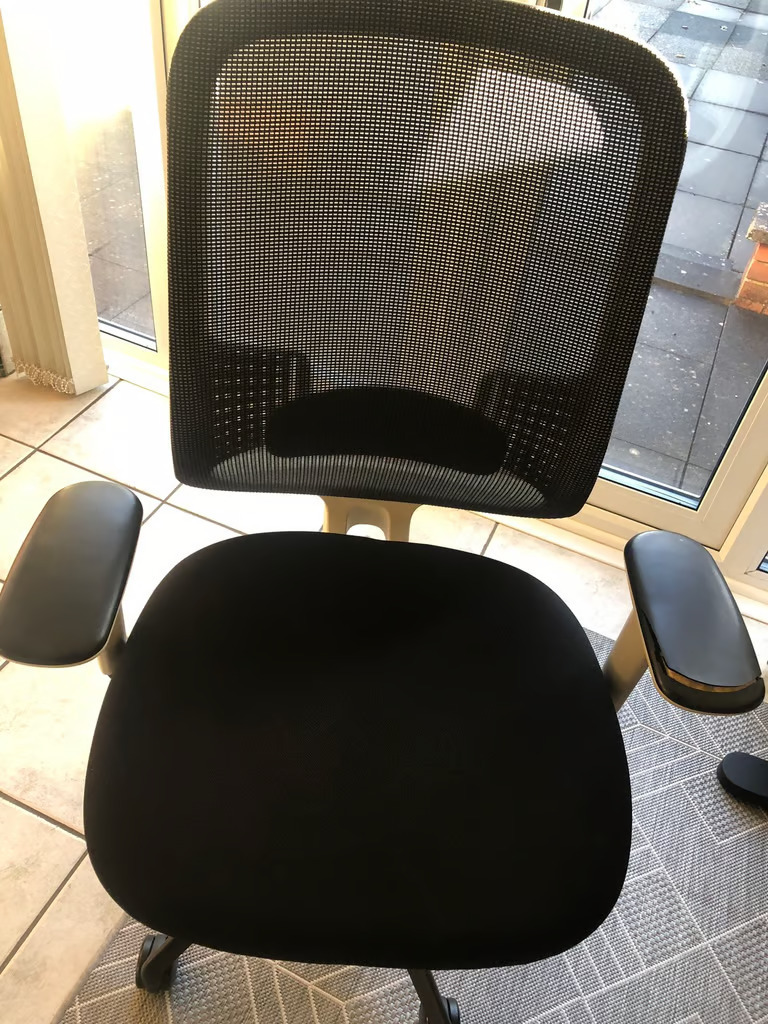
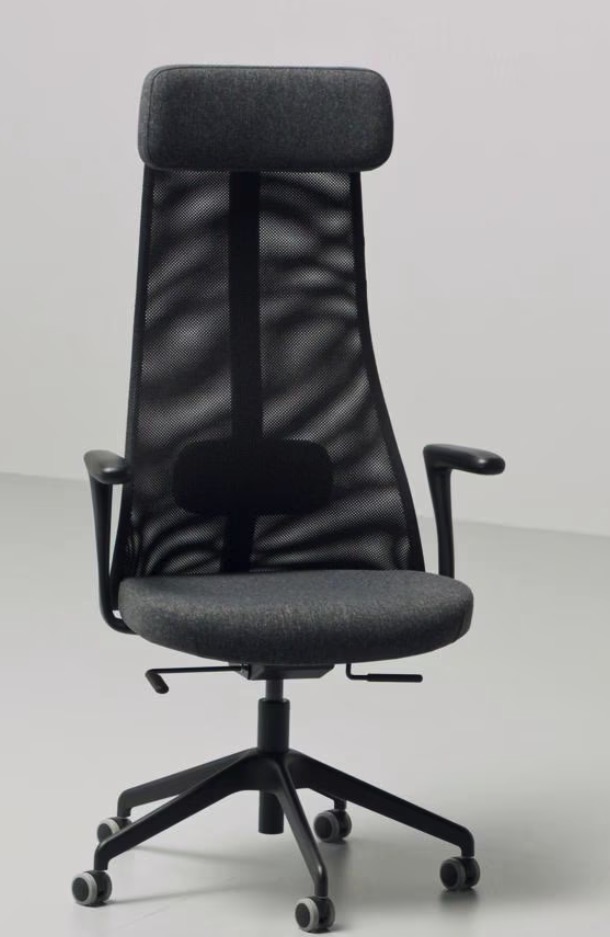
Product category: items_chair
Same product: no